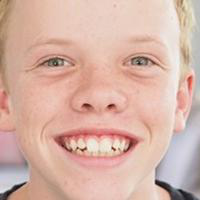
Age group: age 11-20